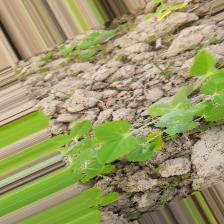
Label: Powdery Mildew